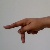
The image shows a hand gesture representing the letter 'P' in Indian Sign Language.